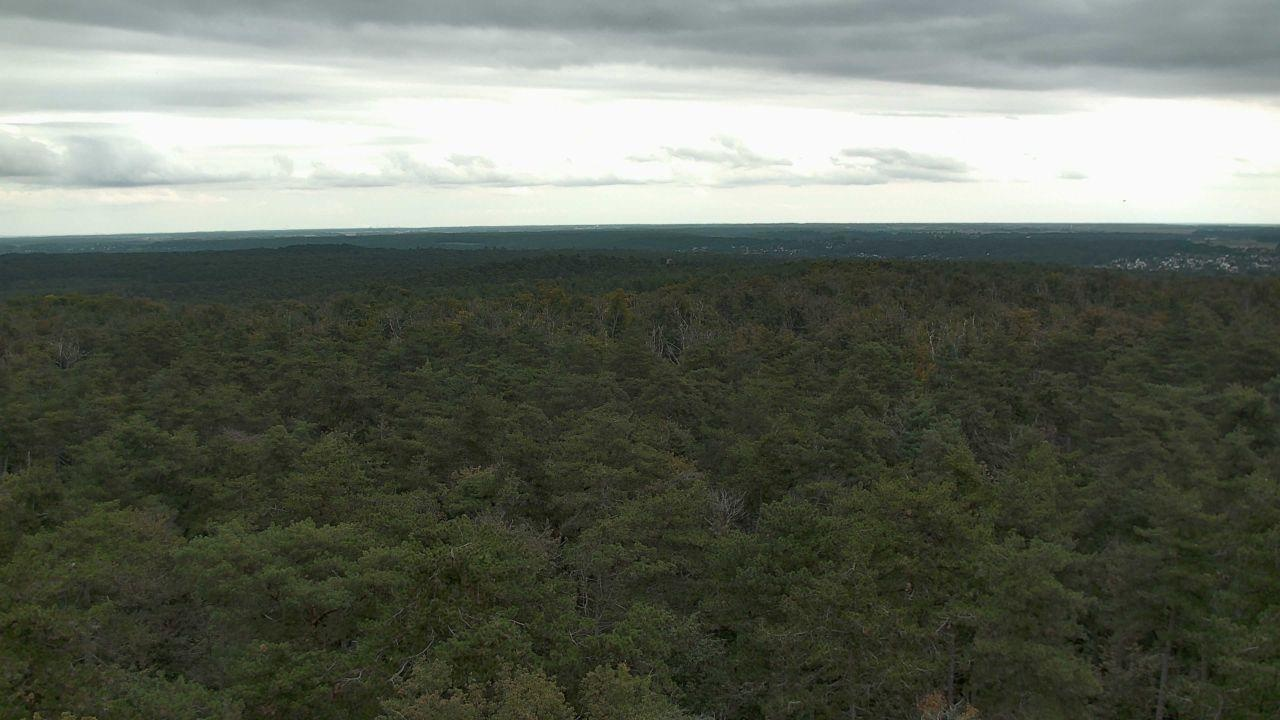
Fire: no
Smoke: no